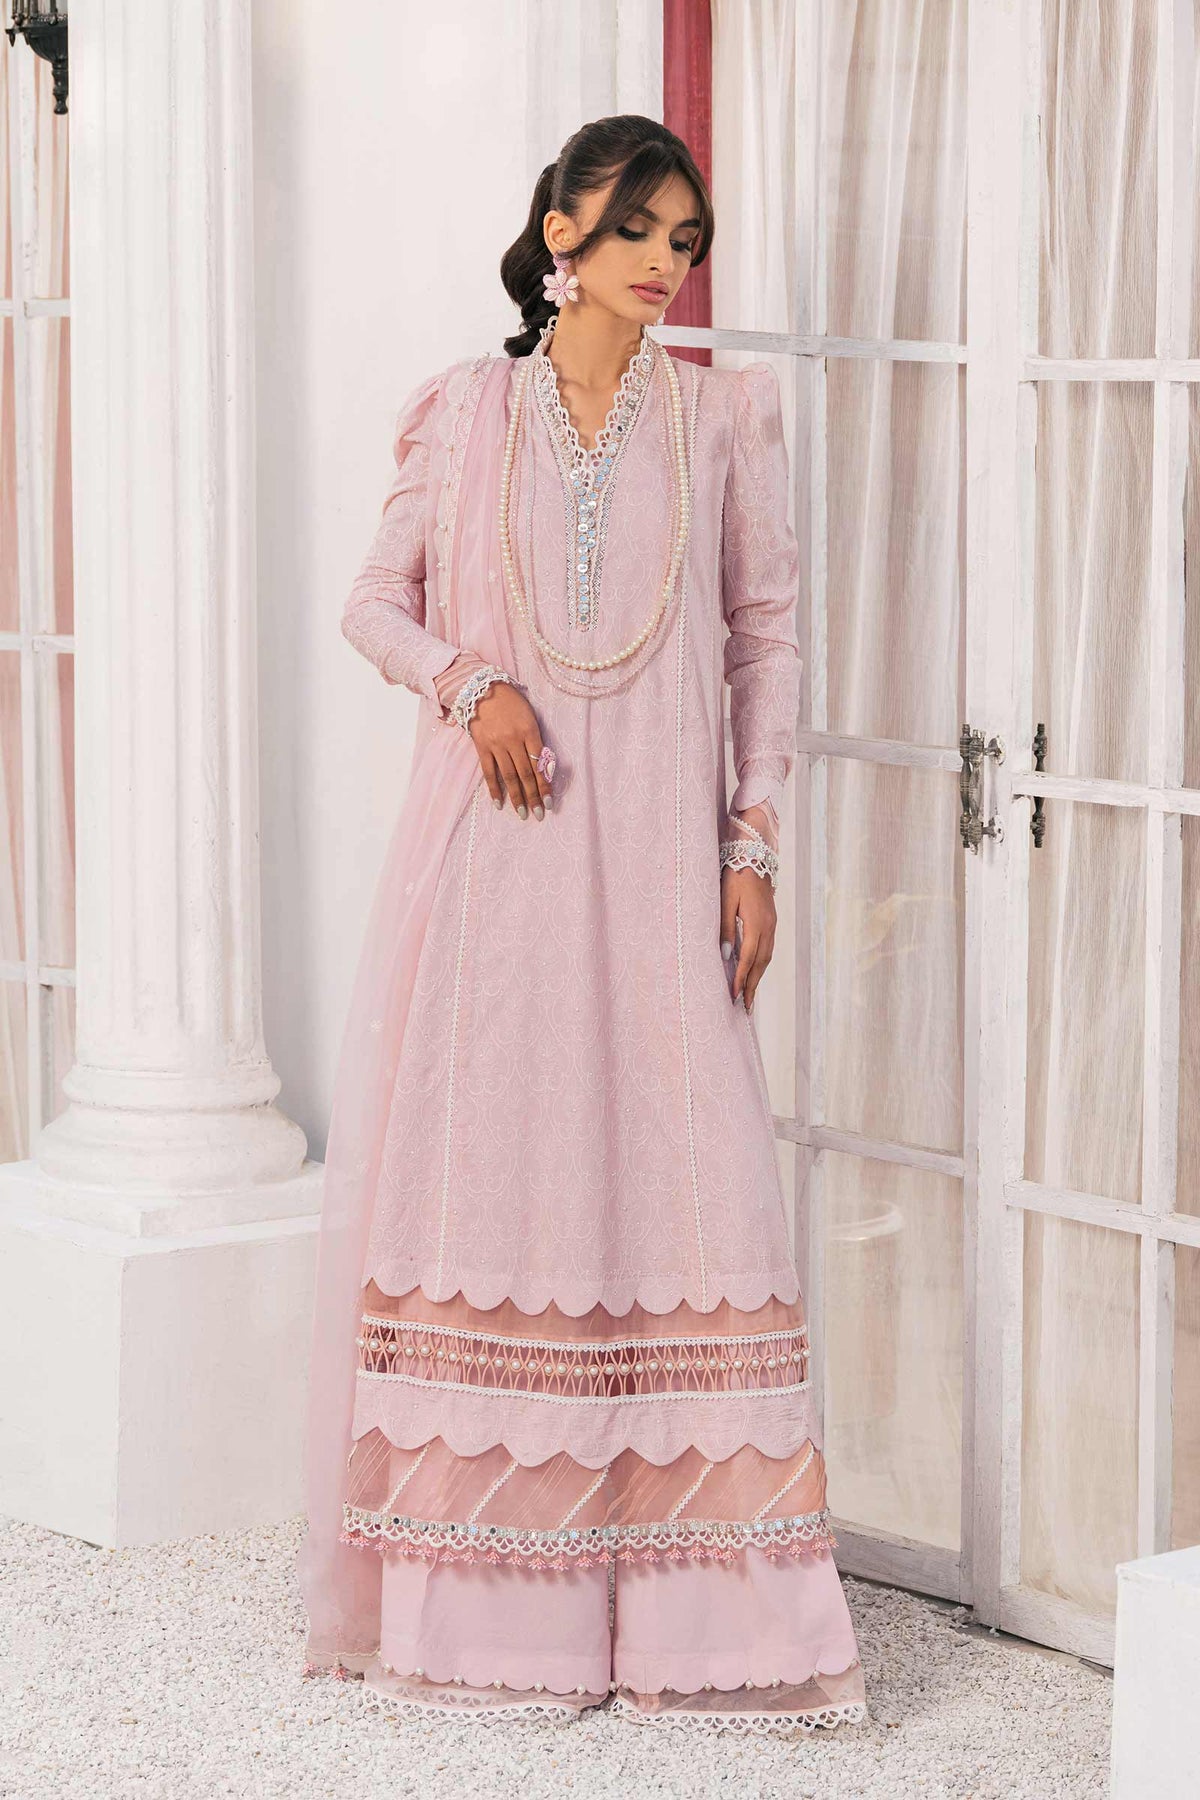
pink embroidered long sleeve salwar suit